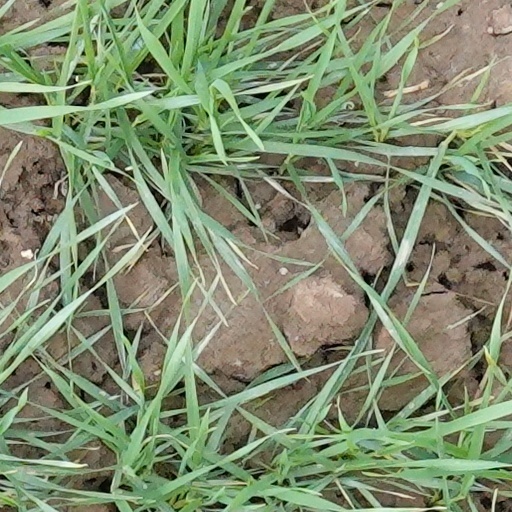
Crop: wheat